André Kudelski

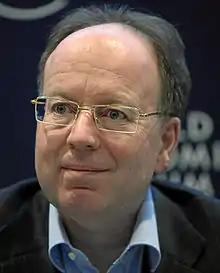
André Kudelski at the World Economic Forum Annual Meeting 2010

André Kudelski (born 26 May 1960 in Lausanne) is a Swiss engineer of Polish descent, who is the Chairman of the Board and Chief Executive Officer of the Kudelski Group.